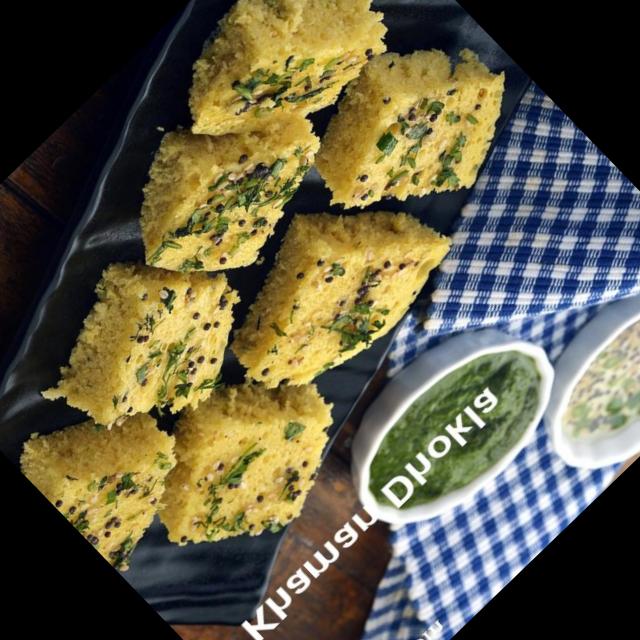
Dish: dhokla